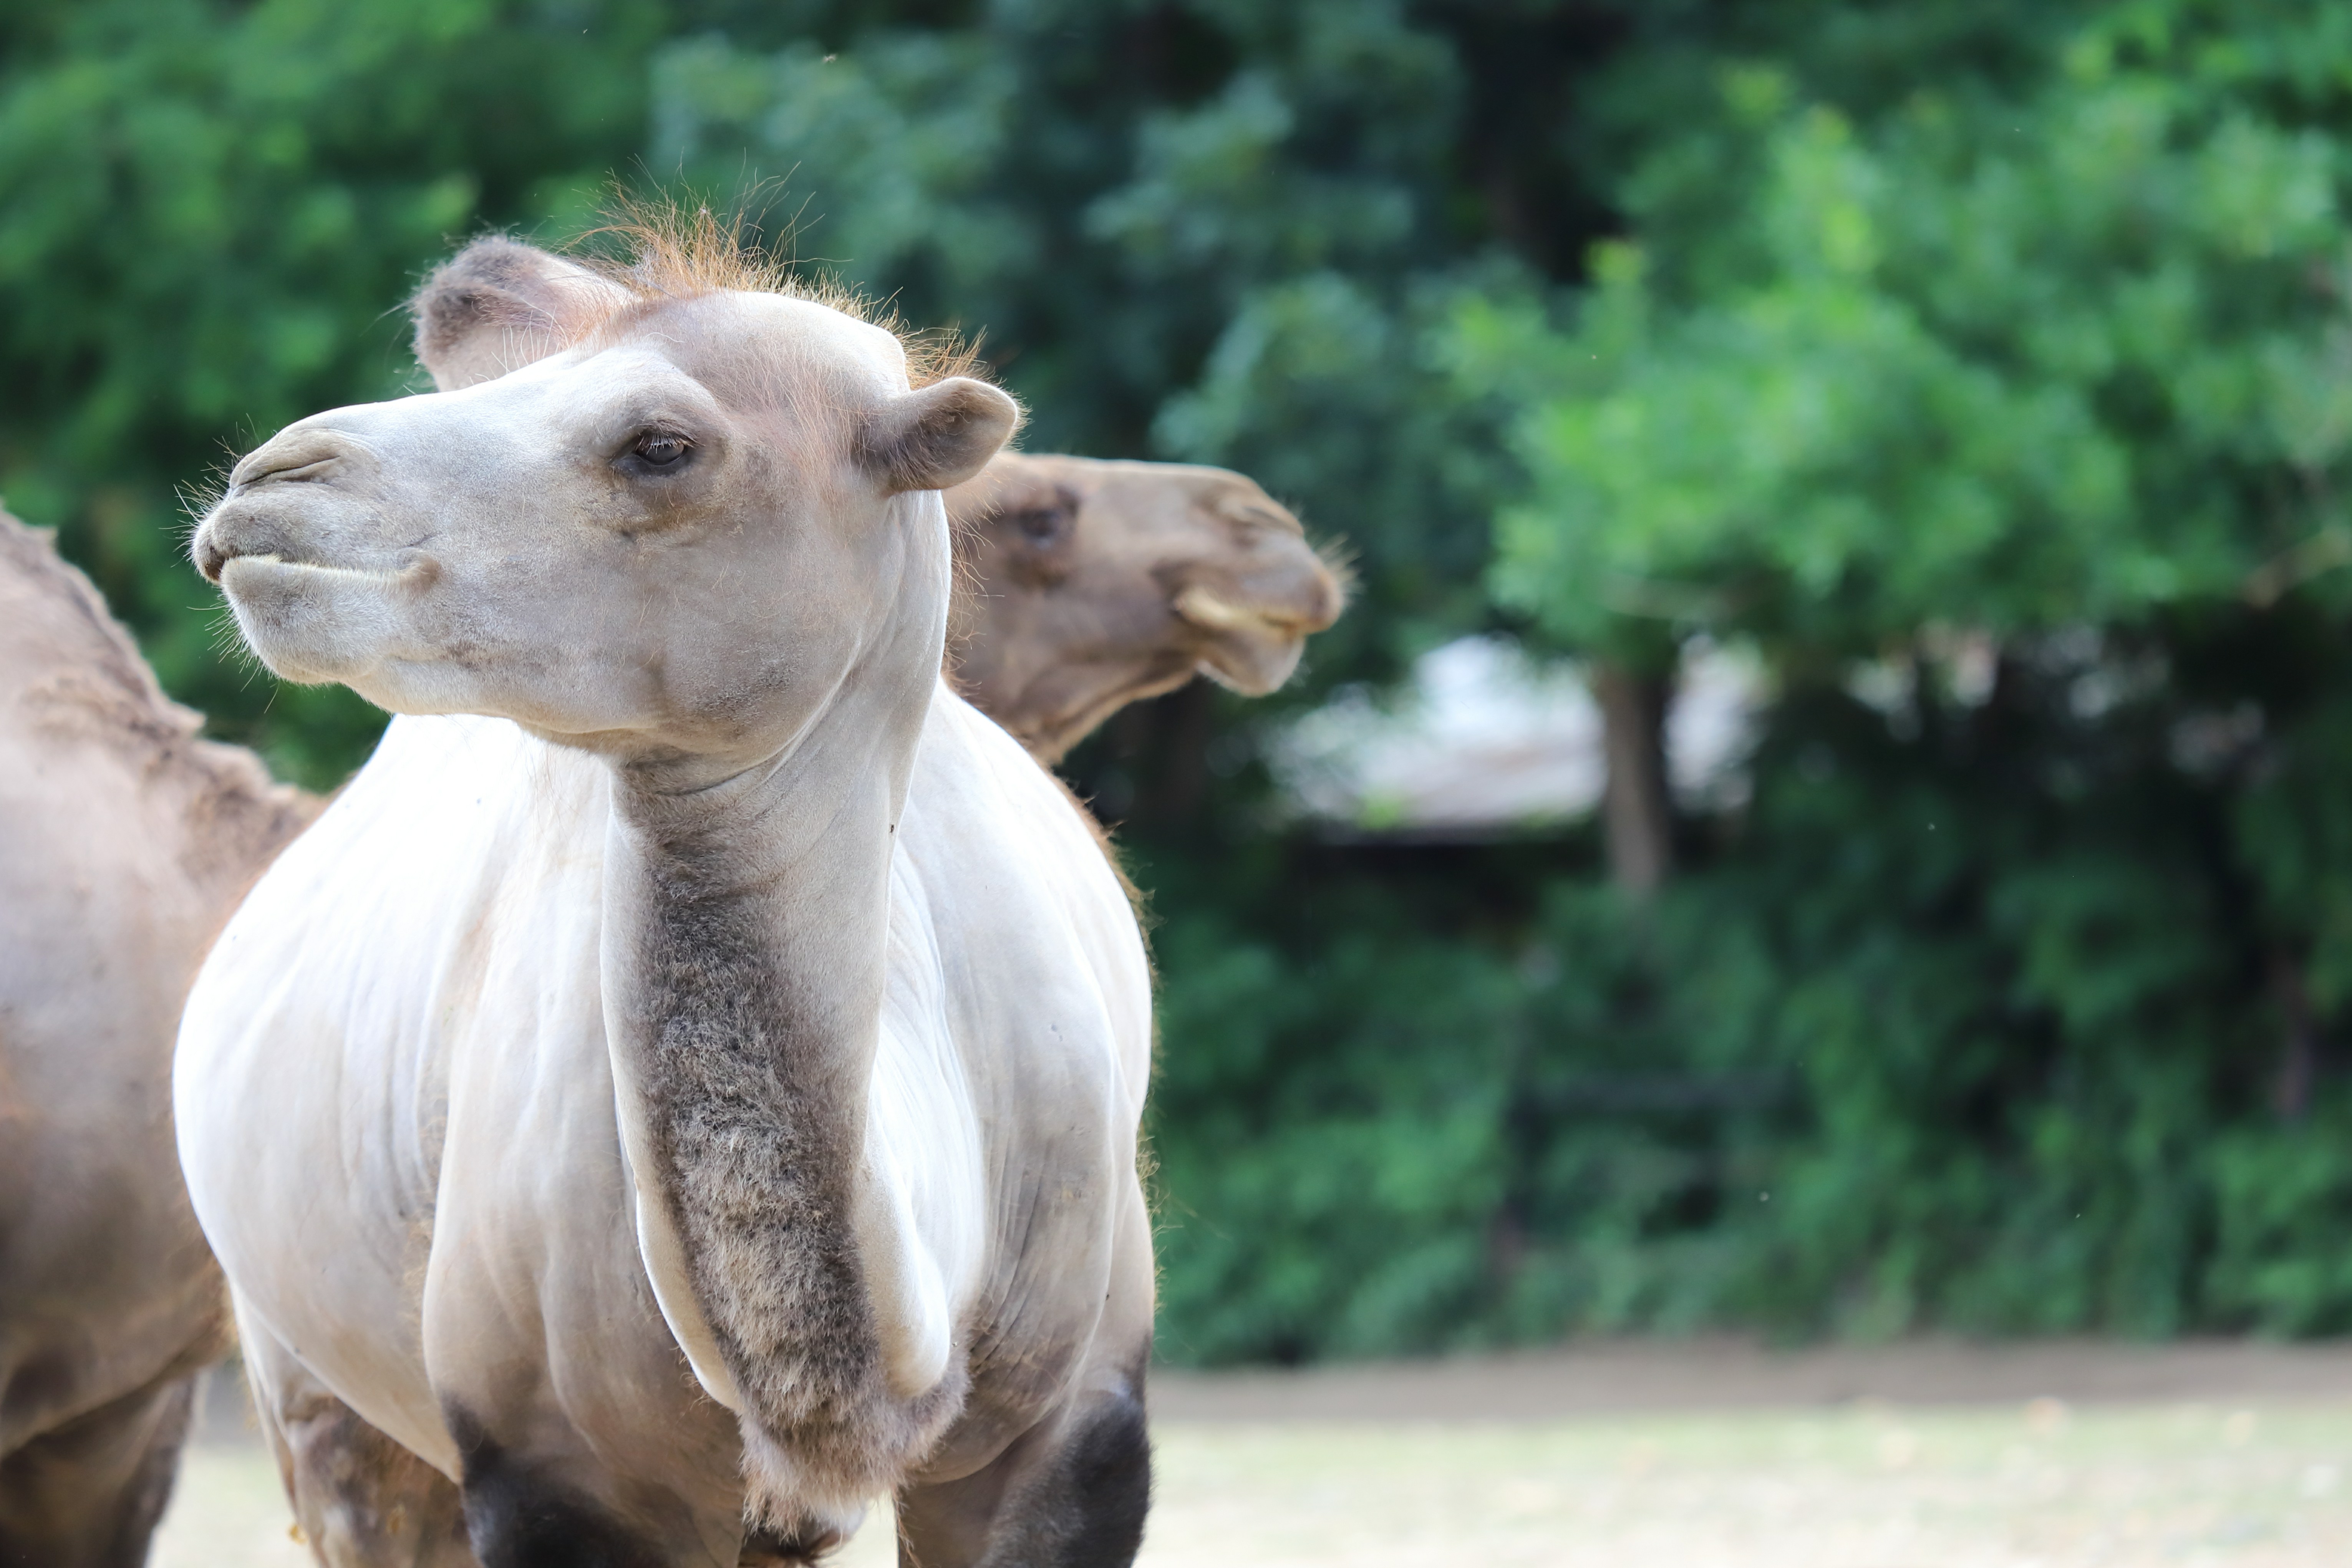
Canon EOS, mammal, vertebrate, camel, camelid, livestock, snout, terrestrial animal, zoo, wildlife, fawn